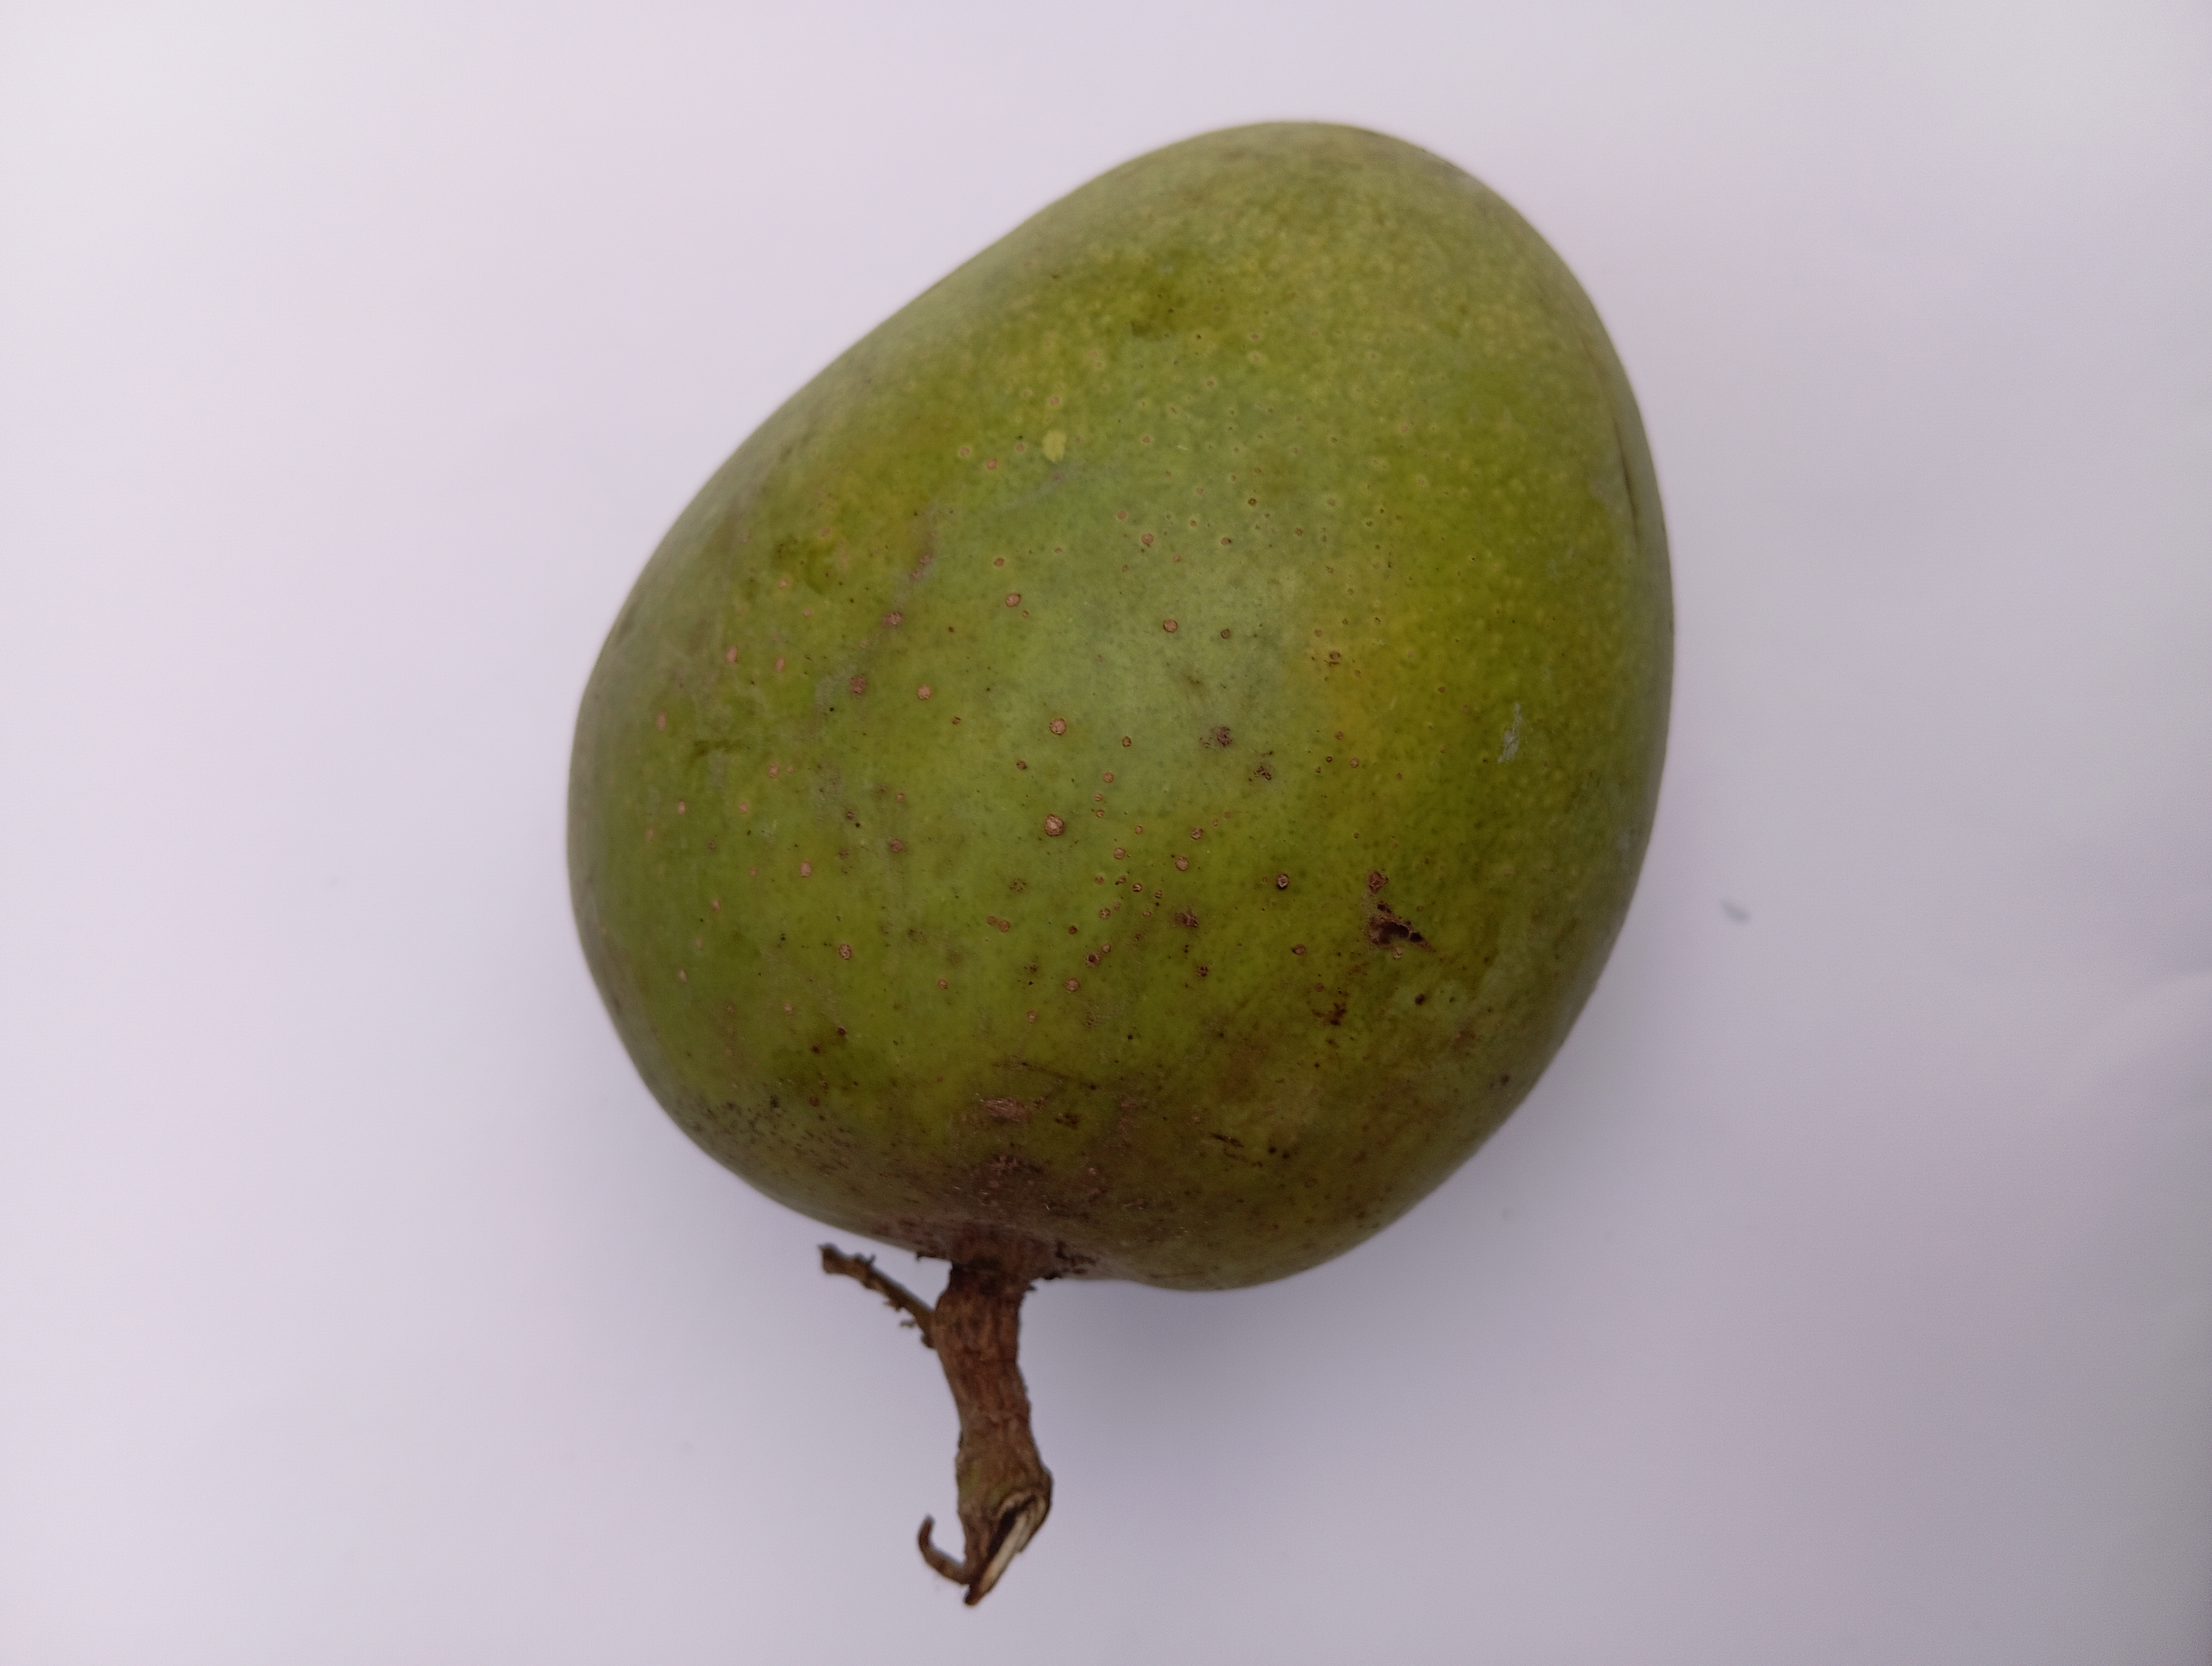
Mango variety: Himsagar